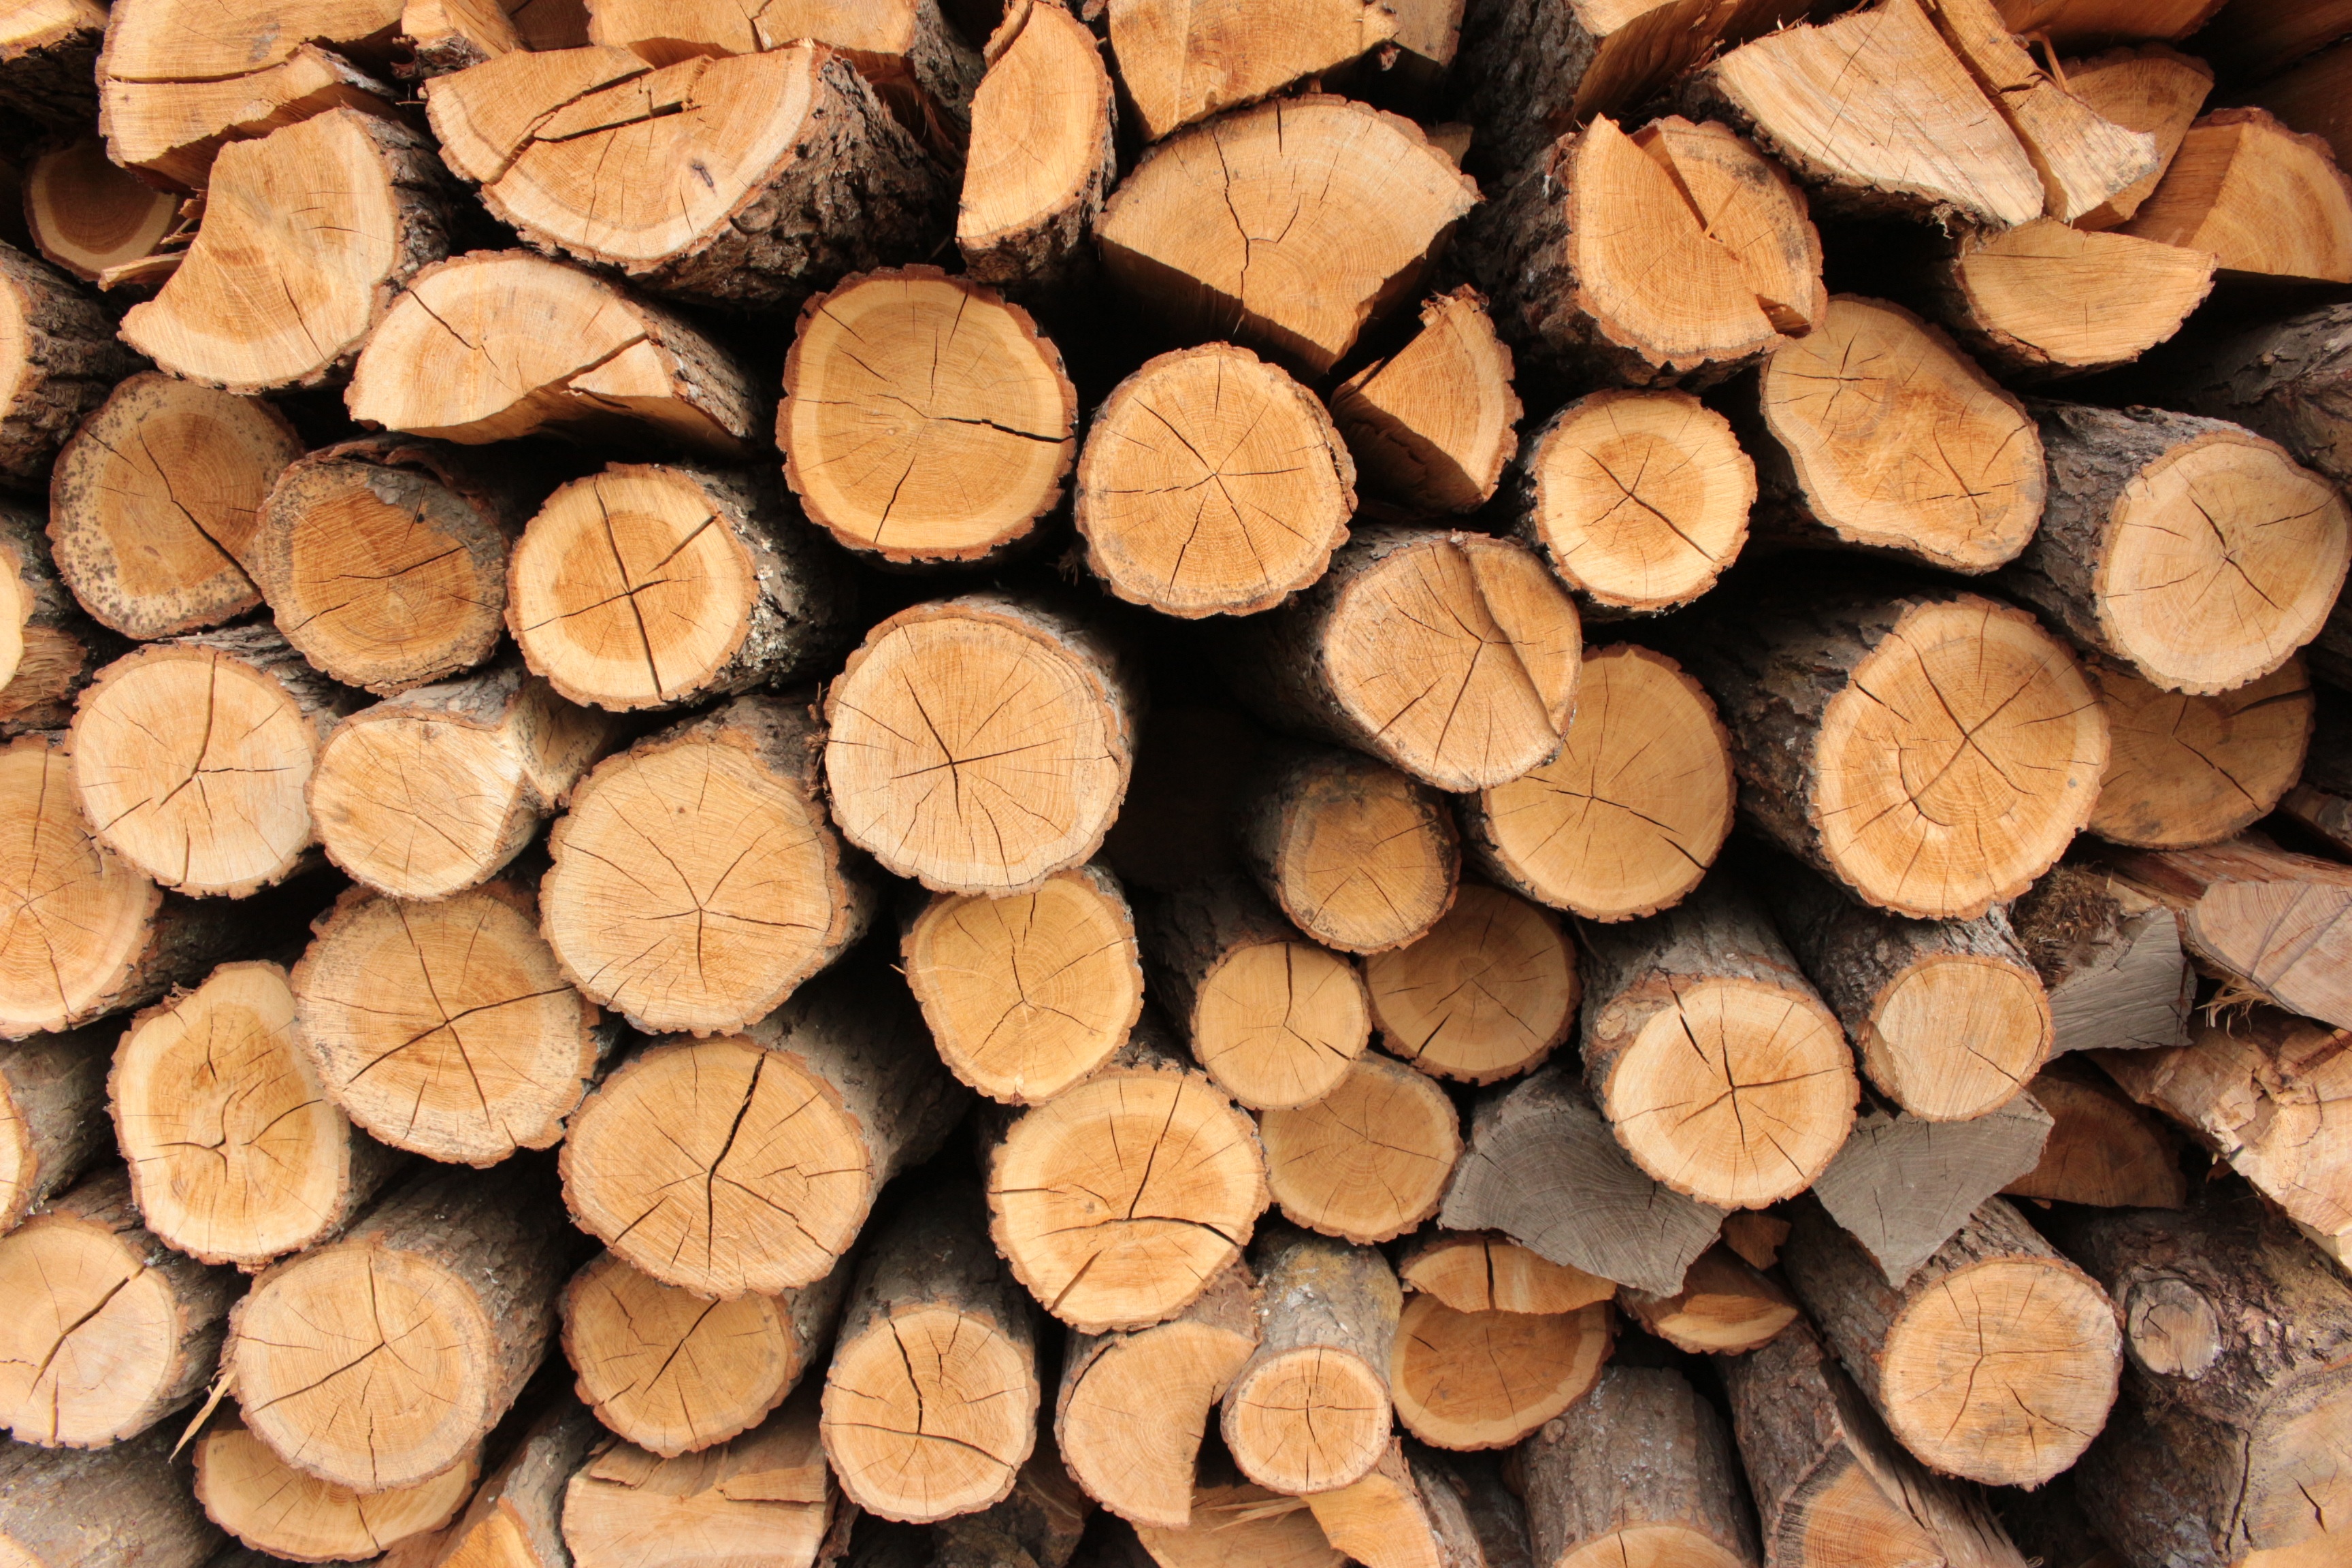
tree, forest, branch, plant, wood, leaf, trunk, soil, lumber, close up, pile of wood, flooring, konary, woody plant